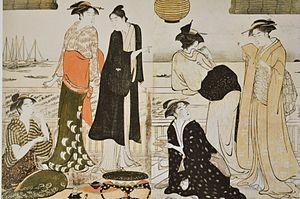
Torii Kiyonaga, souvent désigné sous le seul nom de Kiyonaga, est un artiste de l'estampe japonaise, de l'école Torii.